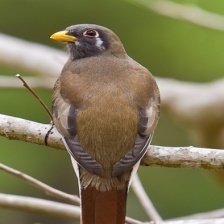
Species: ELEGANT TROGON
Scientific name: TROGON ELEGANS